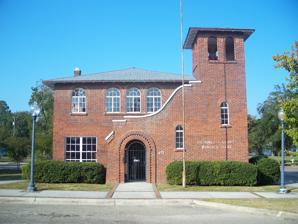
Building: Washington County Chamber of Commerce
Country: United States of America
Year built: 1928
United States historic place Chipley City Hall U.S. National Register of Historic Places Show map of Florida Show map of the United States Location Chipley , Florida Coordinates 30°46′53″N 85°32′25″W / 30.78139°N 85.54028°W / 30.78139; -85.54028 Built 1928 ( 1928 ) Built by J. R. Buchanan Architect Alvin R. Moore Architectural style Mission Revival NRHP reference No. 05000216 Added to NRHP March 30, 2005 Wikimedia Commons has media related to Chipley City Hall . The Washington County Chamber of Commerce is located in the former Chipley City Hall building, which has also been used as Washington County Public Library . It is a historic site in Chipley , Florida at 672 Fifth Street. It is on the same block as the historic Woman's Club of Chipley . On March 30, 2005, it was added to the U.S. National Register of Historic Places . According to City Council member Cheryl Gainer McCall, the City Council approved building a City Hall in 1928 for $8,000. J.R. and Lee H. Buchanan were contracted to build it with local brick from Hall's Brickyard and a red brick facade from Interlocking Tiling Company in Jacksonville, Florida . It was designed by Alvin R. Moore of Tallahassee and completed in 1929. Renovations were carried out in 2004. In 2007, the interior was renovated and modernised for the building to be used as the Washington County Chamber of Commerce. Architect Moore also designed the 1929 Chaires School , in Leon County . References